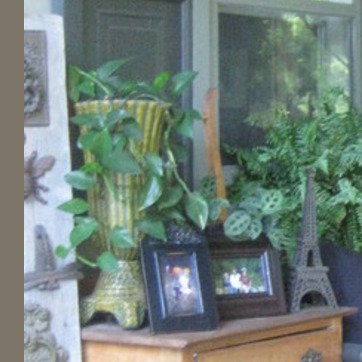
Material: foliage